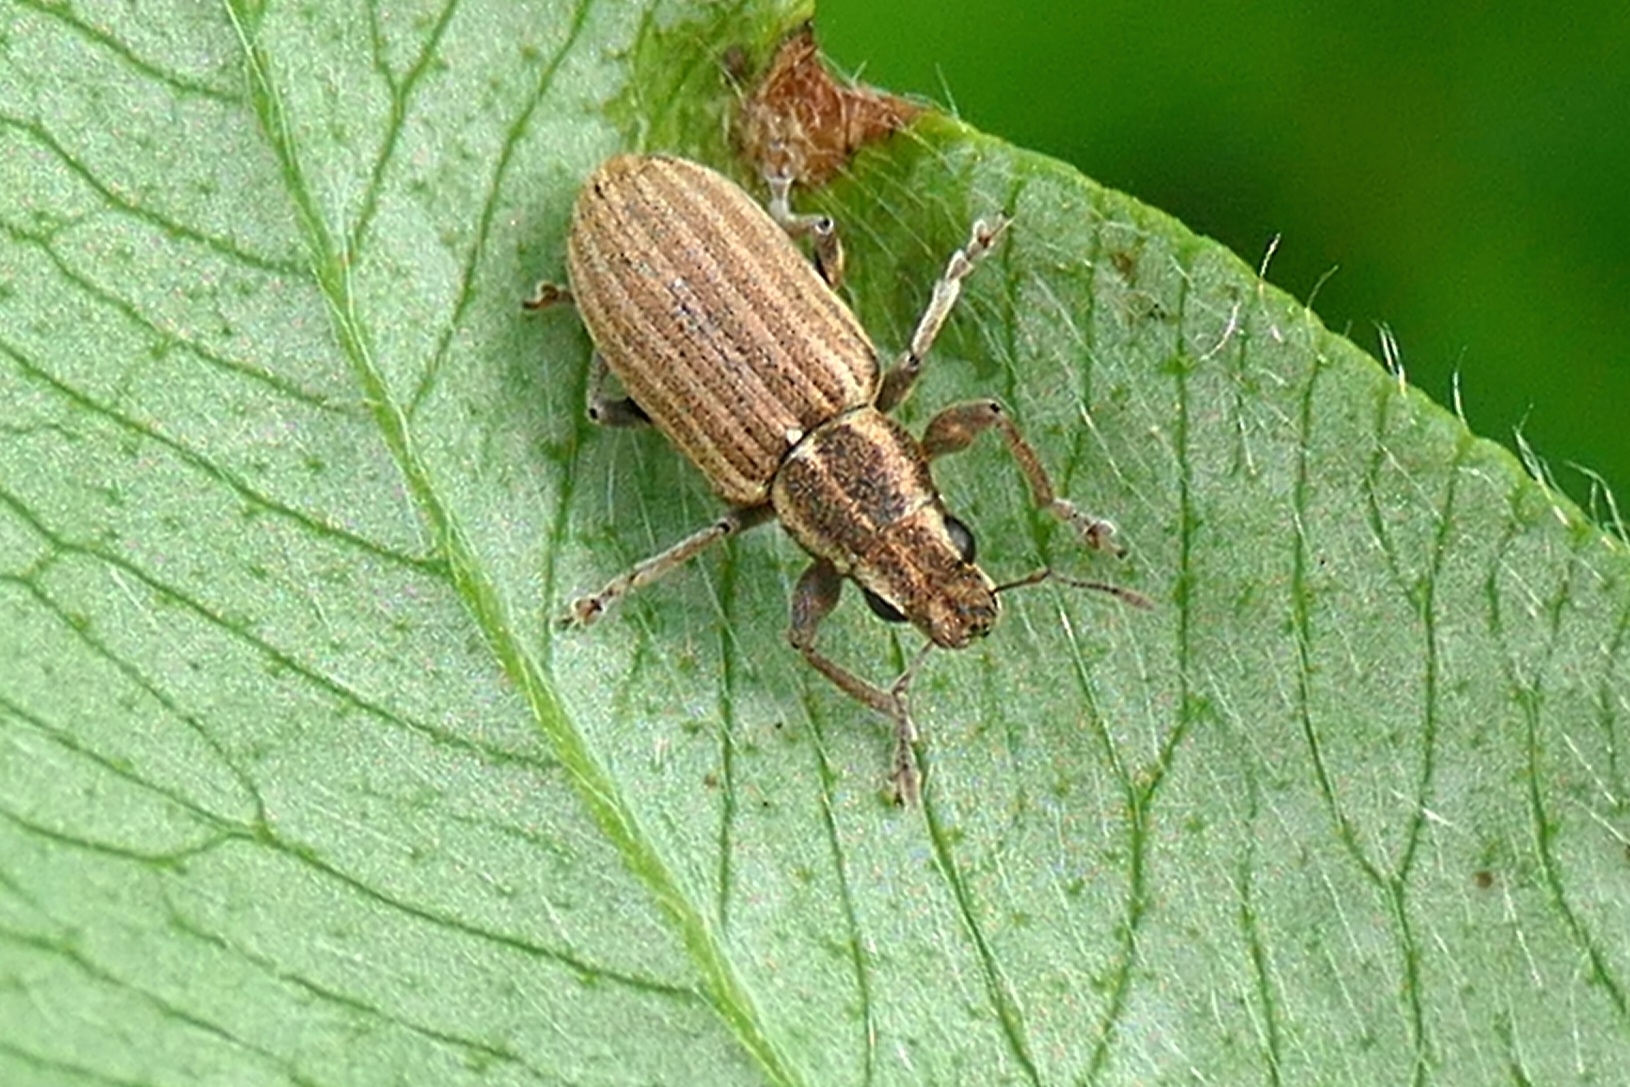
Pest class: pea_leaf_weevil